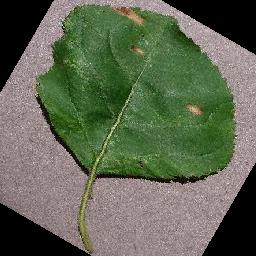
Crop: apple
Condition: black_rot